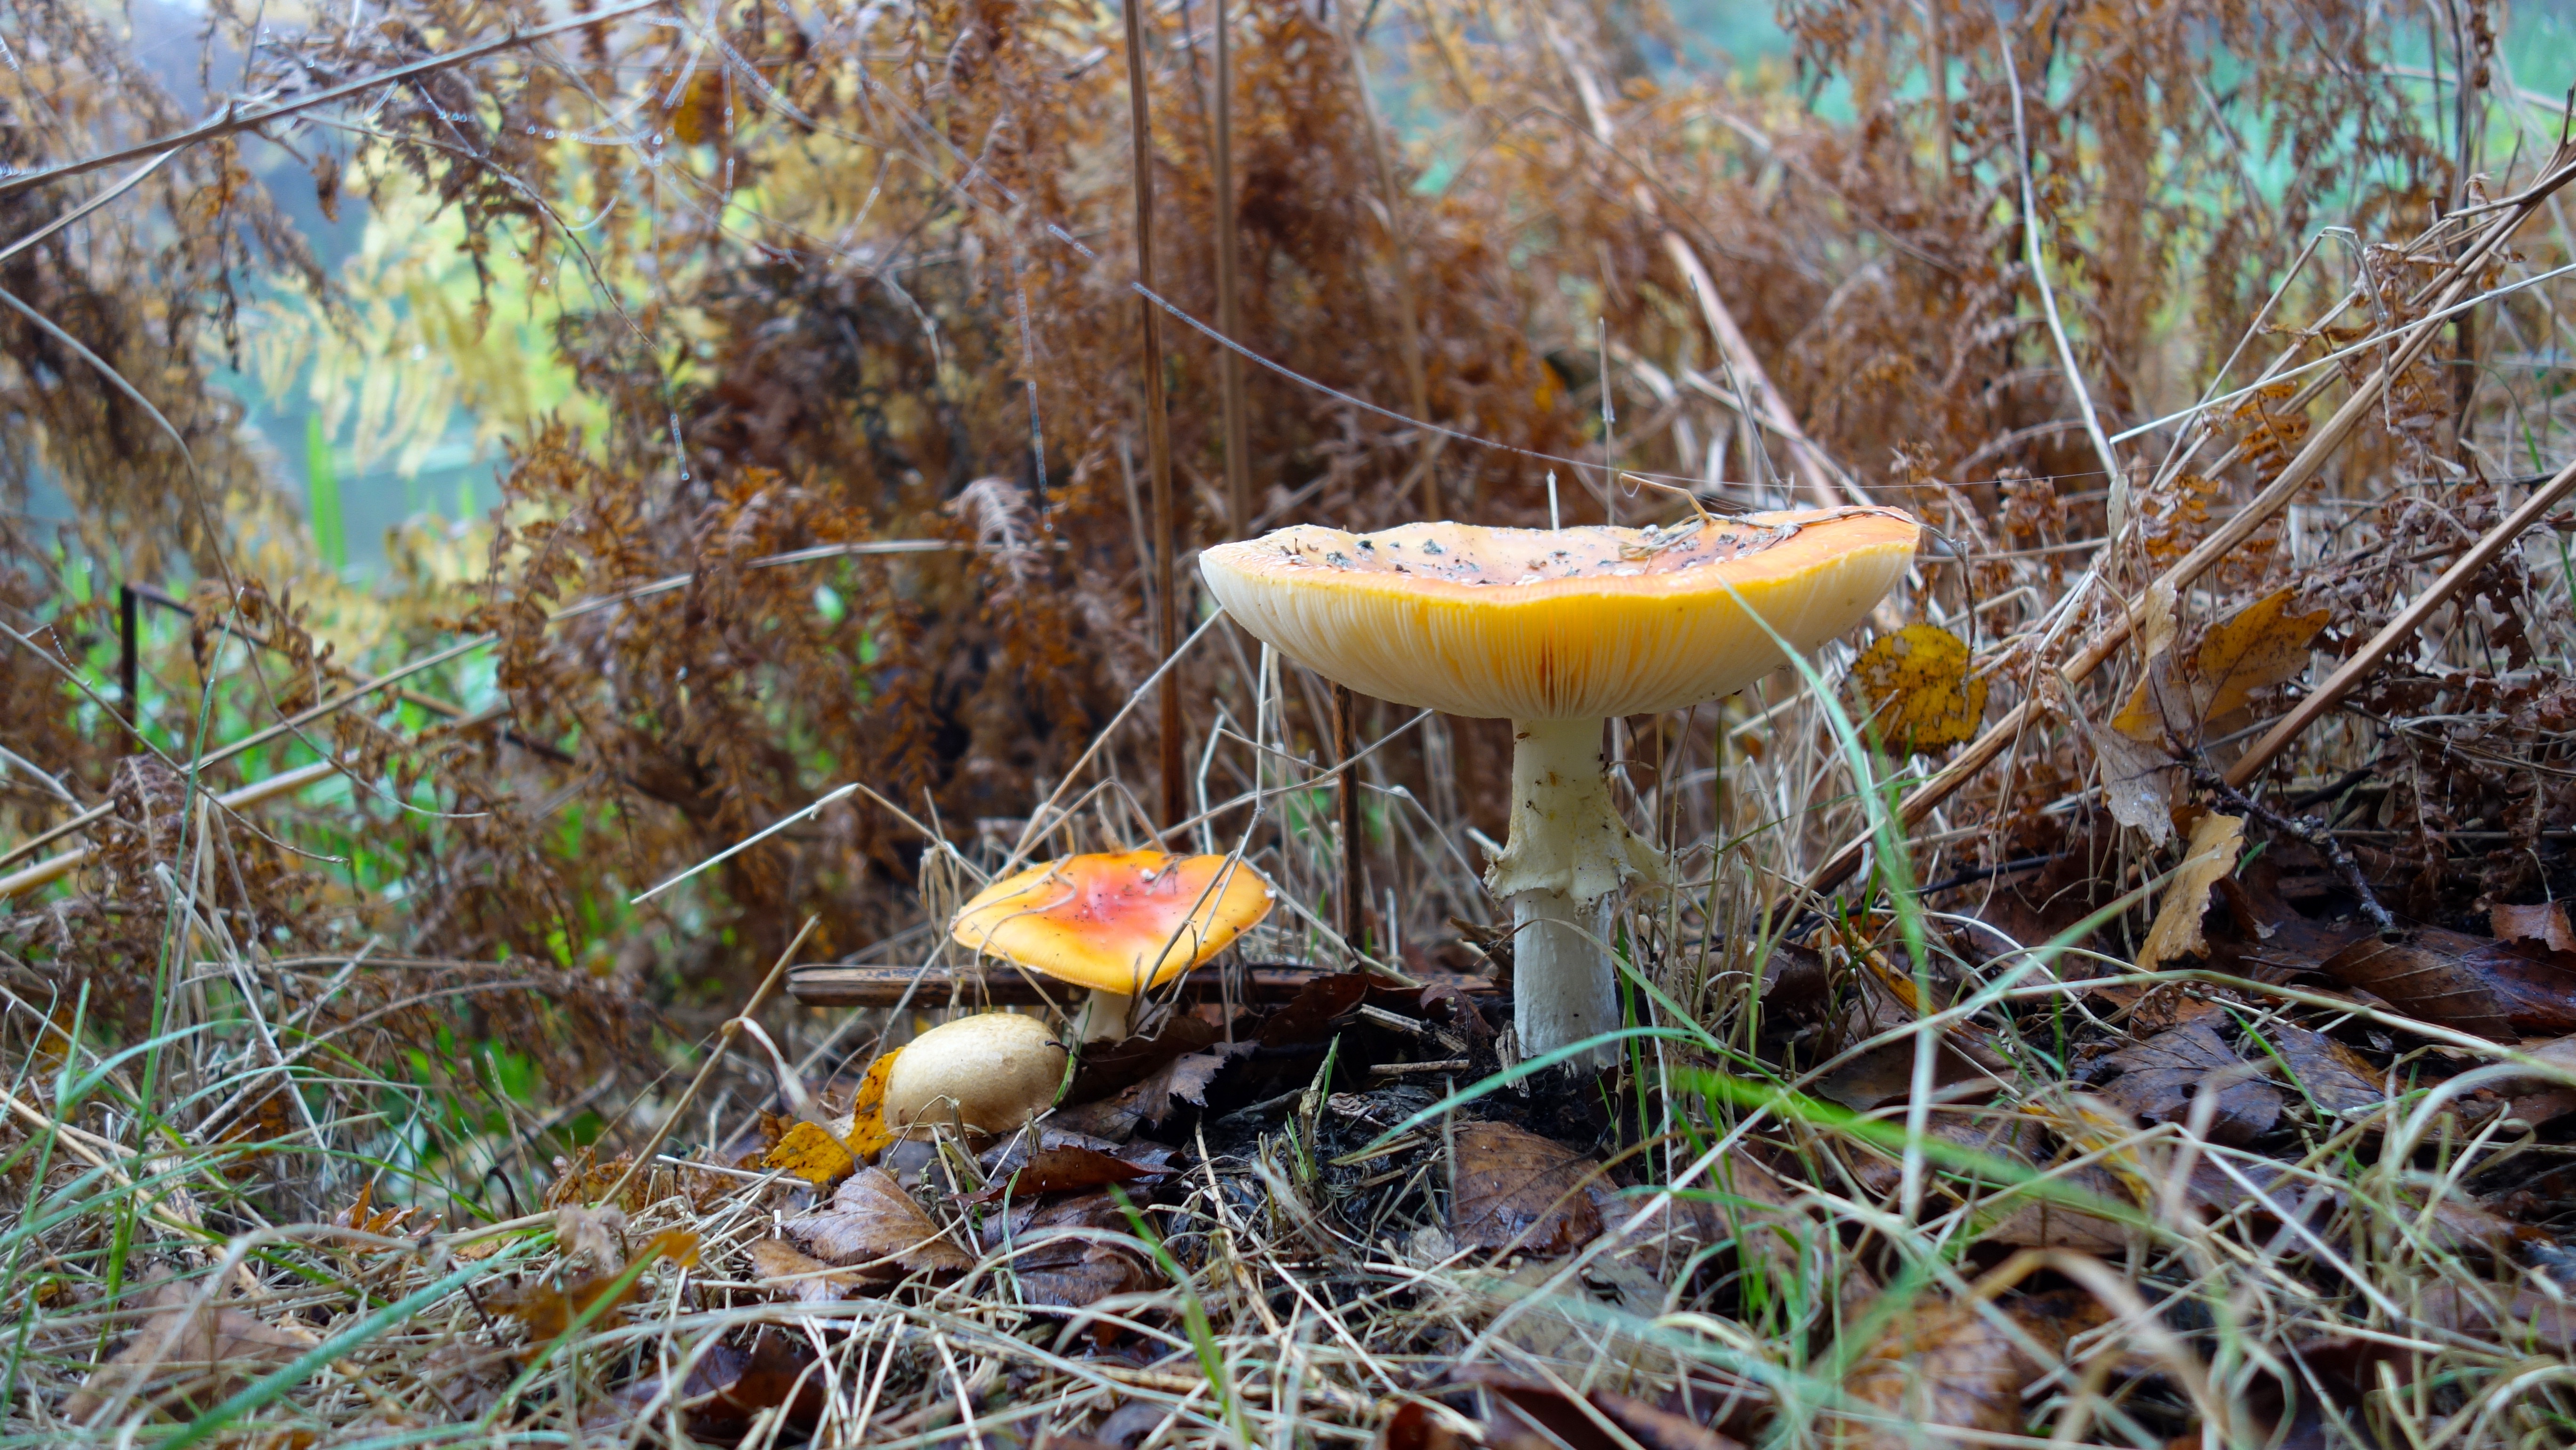
nature, forest, flower, wildlife, autumn, mushroom, flora, season, fauna, leaves, fungus, mushrooms, woodland, habitat, agaric, bolete, fall colors, edible mushroom, natural environment, medicinal mushroom, penny bun